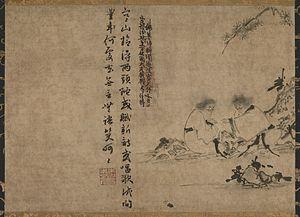
Le terme « trésor national » est utilisé au Japon depuis 1897 pour désigner les biens les plus précieux du patrimoine culturel du Japon